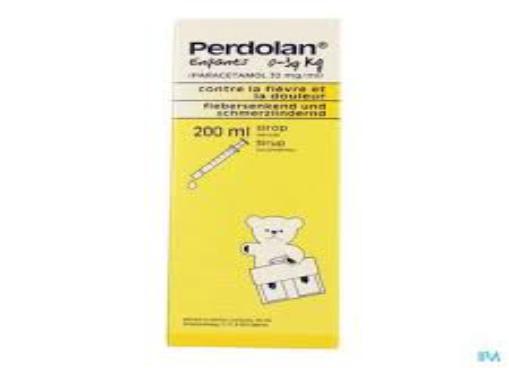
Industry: Medical